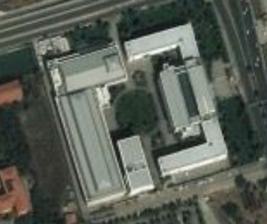
Building: TOBB Sport Hall
Country: Turkey
Year built: 2007
Sport venue in Ankara, Turkey TOBB Sport Hall TOBB Spor Salonu Location Söğütözü , Ankara , Turkey Coordinates 39°55′14″N 32°47′54″E / 39.920652°N 32.798339°E / 39.920652; 32.798339 Owner TOBB Capacity 2,000 Opened 2007 ; 18 years ago ( 2007 ) Tenants TED Ankara Kolejliler TOBB Sport Hall ( Turkish : TOBB Spor Salonu ) is an indoor multi-purpose sport venue that is located in the TOBB University of Economics and Technology Söğütözü Campus , Ankara , Turkey . The hall, with a capacity for 2,000 spectators, was built in 2007. It is home to TED Ankara Kolejliler , which plays currently in the Turkish Basketball League . References